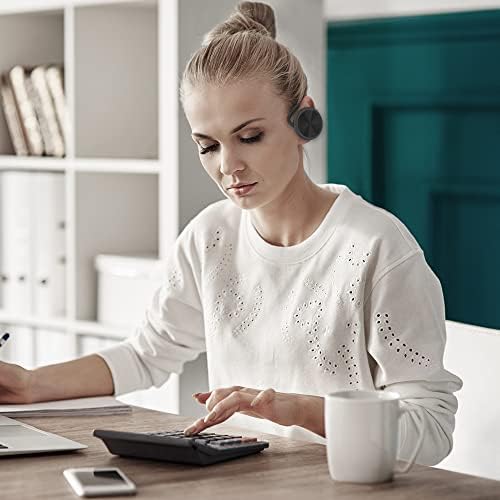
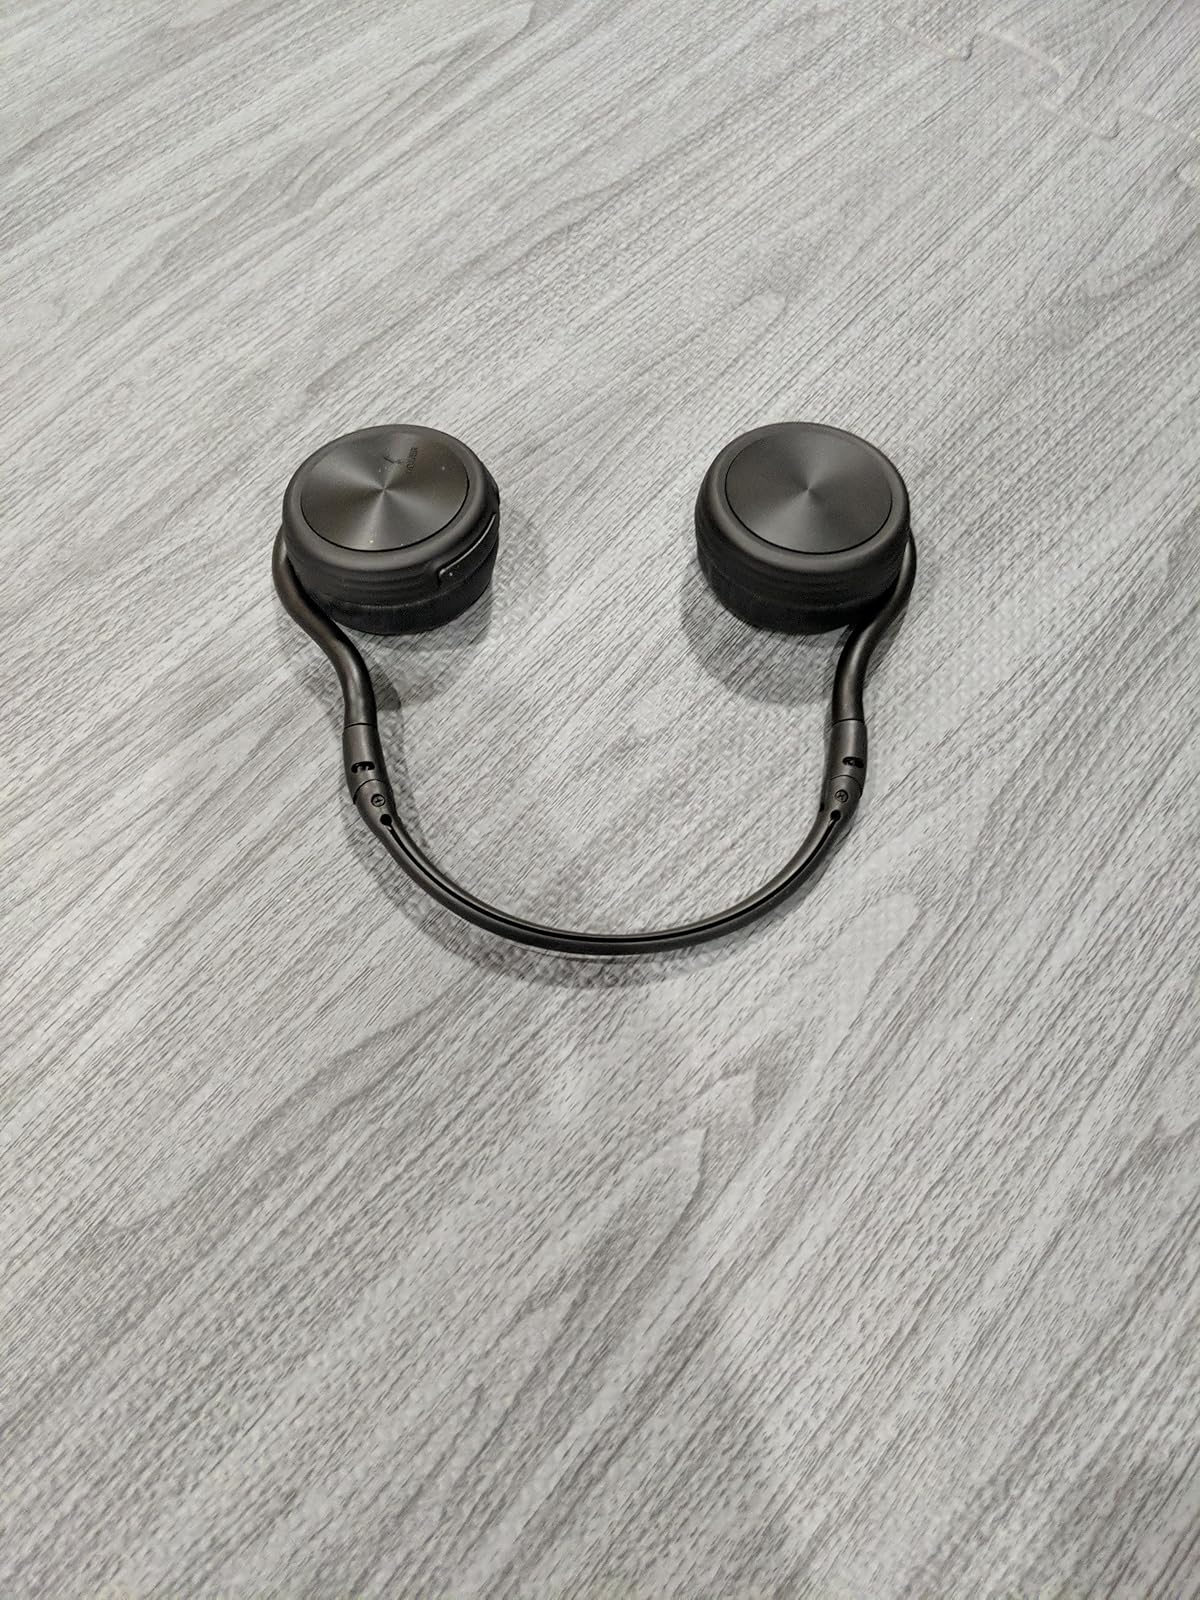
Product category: headphones
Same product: yes